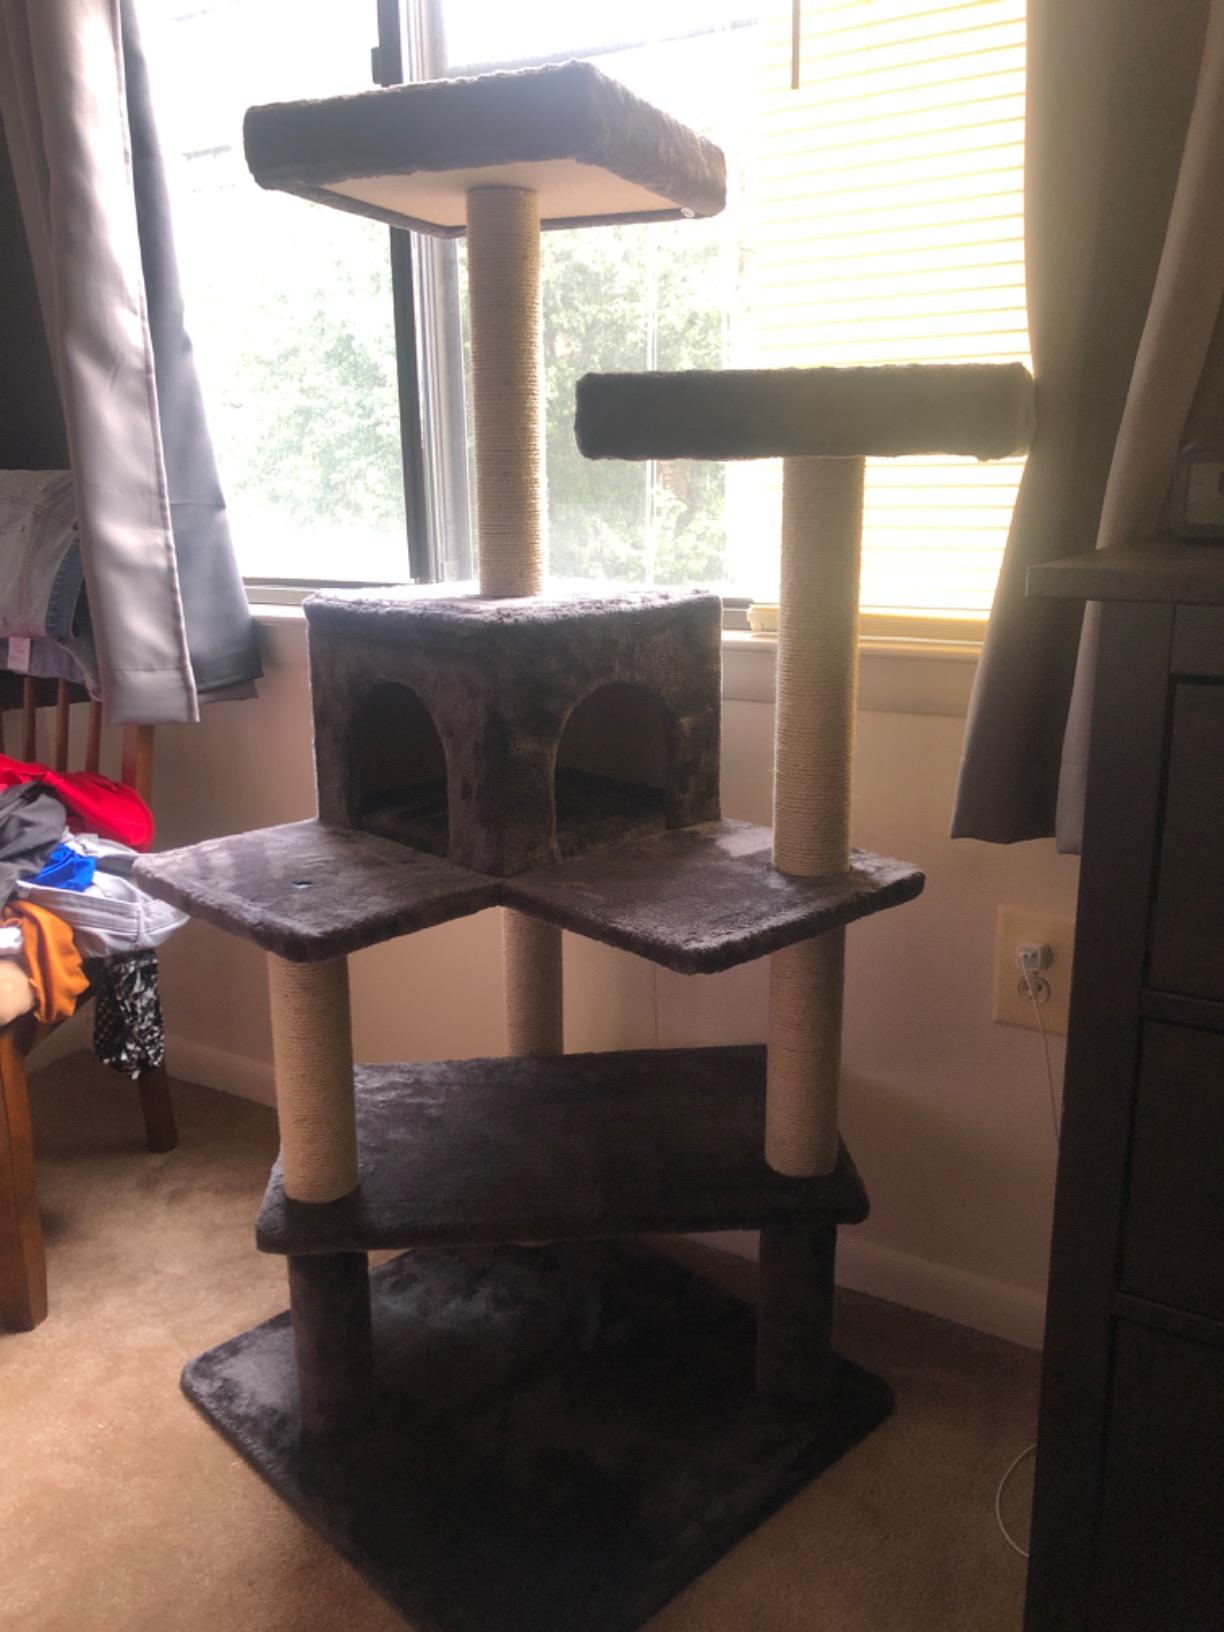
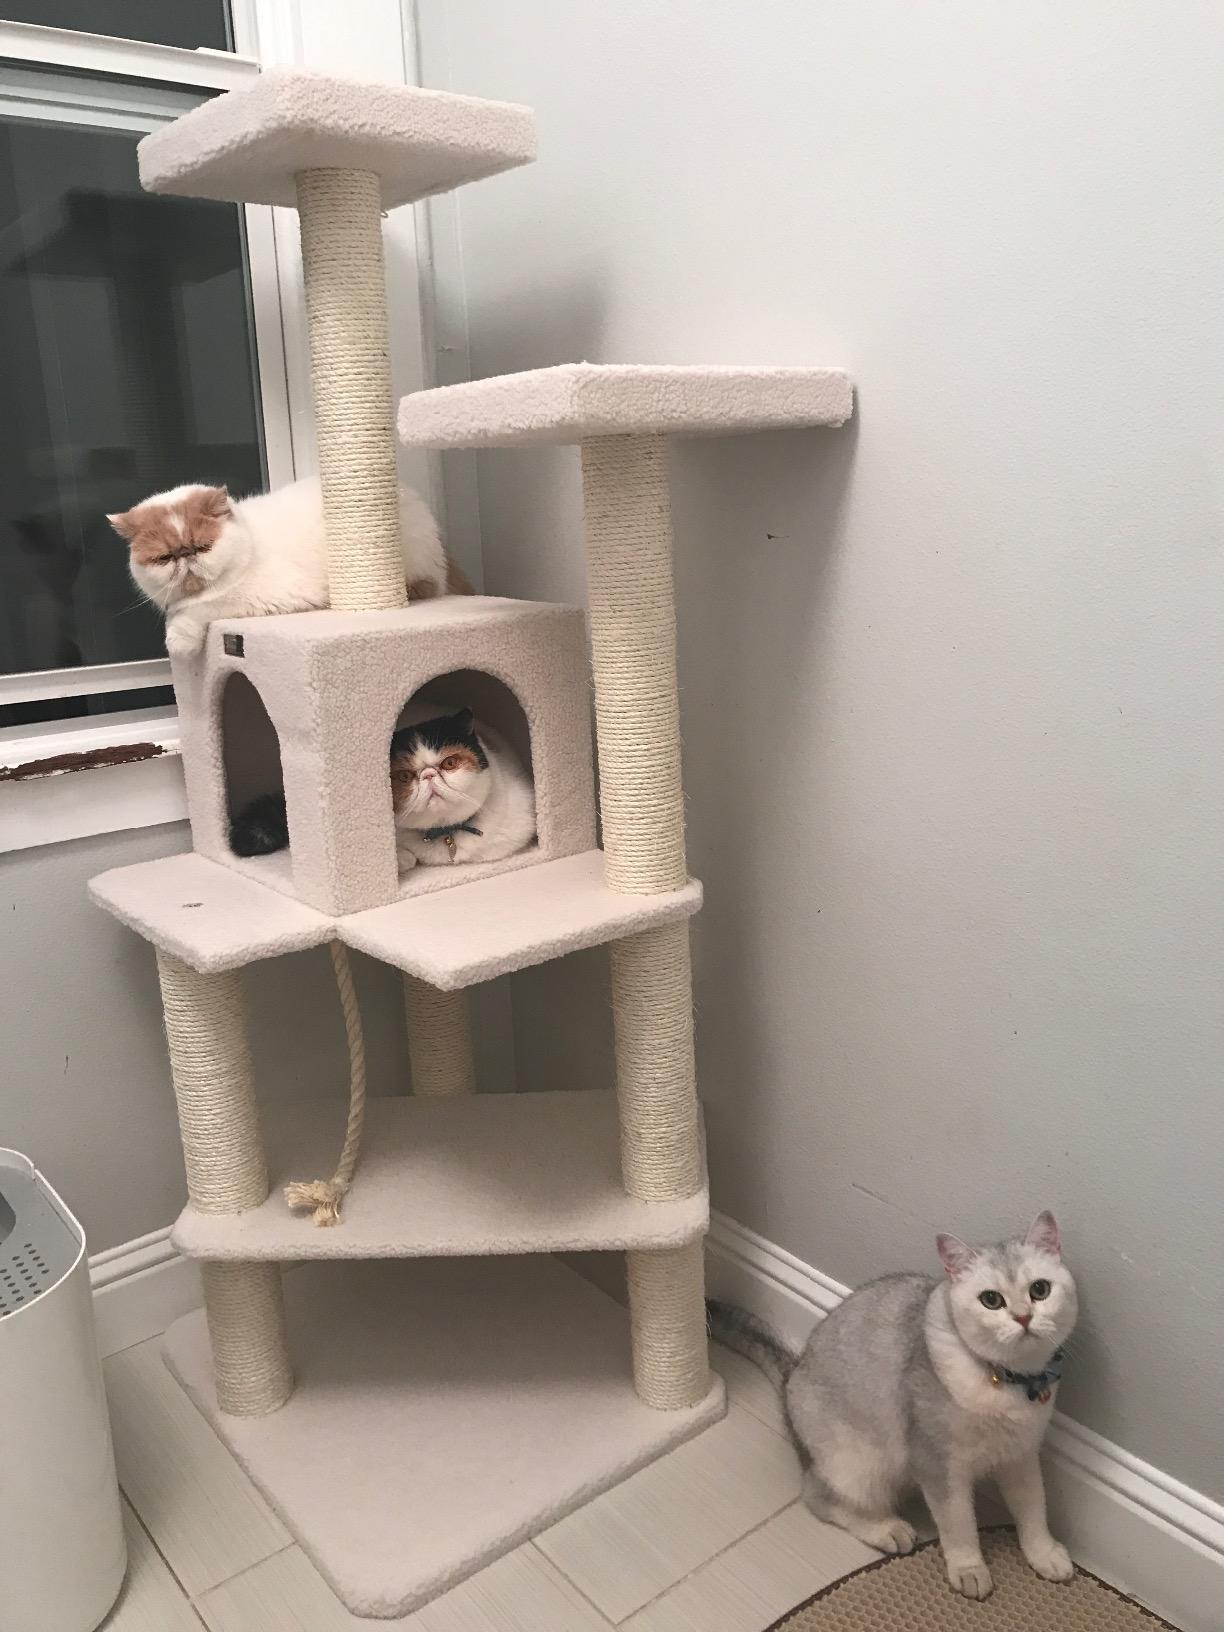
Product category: items_cat tree
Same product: no